Chronology of the Crusades, 1187–1291

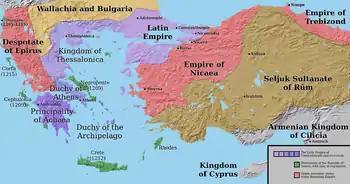
Partition of the Byzantine Empire into The Latin Empire and its Crusader vassals, Empire of Nicaea, Empire of Trebizond, and Despotate of Epirus after 1204.

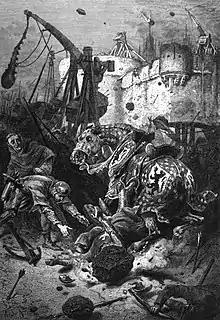
Depiction of the death of Simon de Montfort during the Albigensian Crusade, by Alphonse-Marie-Adolphe de Neuville, dated 1883.

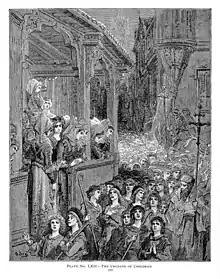
The Children's Crusade, by Gustave Doré, 1877.

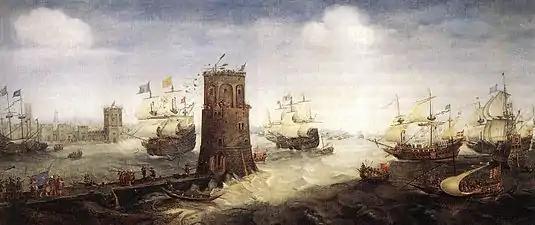
The Siege of Damietta during the Fifth Crusade in a painting by Cornelis Claesz van Wieringen.

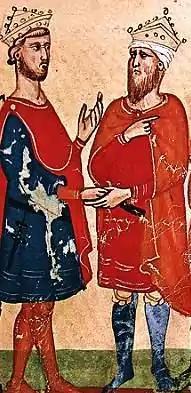
Frederick II meets al-Kamil. anonymous painting, 1341.

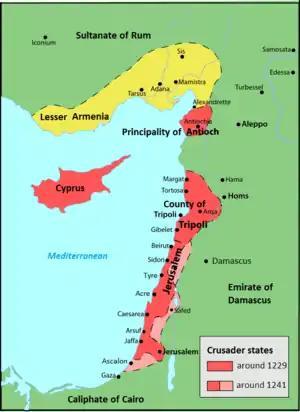
The Kingdom of Jerusalem after the Sixth Crusade.

Map depicting gains made by the Barons' Crusade 

Frederick II, Holy Roman Emperor, undertook the Sixth Crusade and made significant gains with no military actions.